Staying Single When

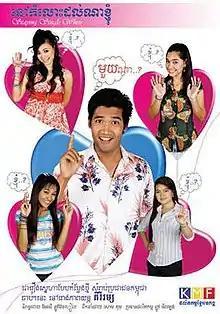
Cinema poster

Staying Single When, released in Cambodia's main cinema, 'Kirirom' (now closed) in March 2007 and premiered on CTN, Cambodia's most popular TV channel, in October 2007, is a 100-minute romantic comedy from the production company Khmer Mekong Films (KMF).